Rajini Krishnan

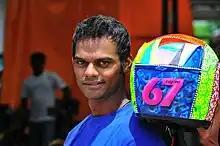
Rajini with his Helmet .

Rajini Krishnan (born 13 July 1980) is an Indian motorcycle racer. He became national road racing champion in 2003 and went on to win eight more National titles till 2011 and, after 10 years he won the 2021 National title again on 05/02/2022, as the championship was delayed due to COVID-19. In 2013, he became the first Indian winner of an international road racing event with his victory at the Losail Asian Road Racing Championship in Qatar. He won the Malaysian Superbike championship (Open class) in 2015.